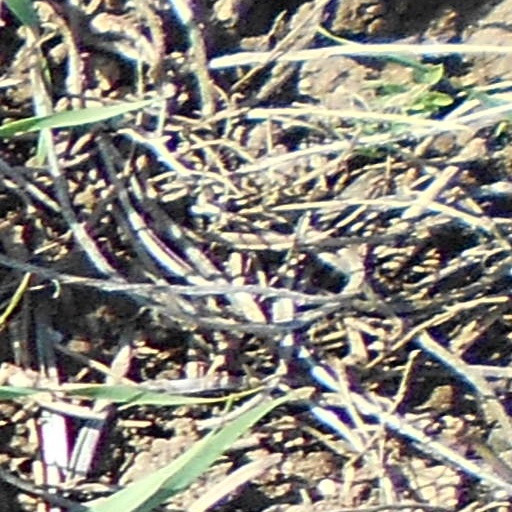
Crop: wheat